Khouw Kim An

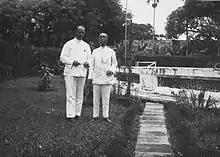
Majoor Khouw Kim An (right) with a European guest.

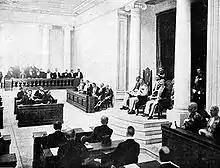
Opening of the Volksraad.

In 1905, Khouw was raised to the post of der Chinezen with a seat on the Chinese Council of Batavia.